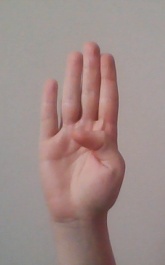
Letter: kaaf